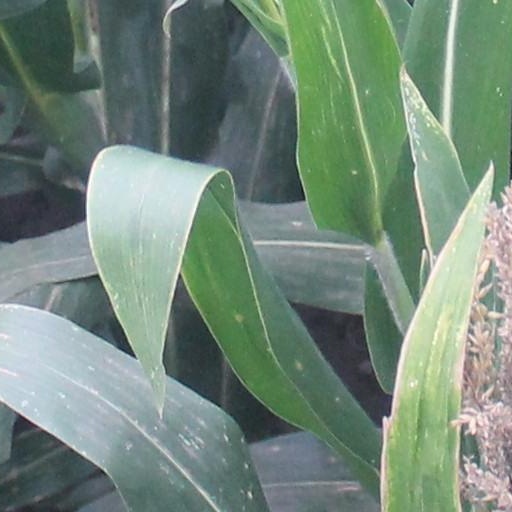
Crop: maize; corn